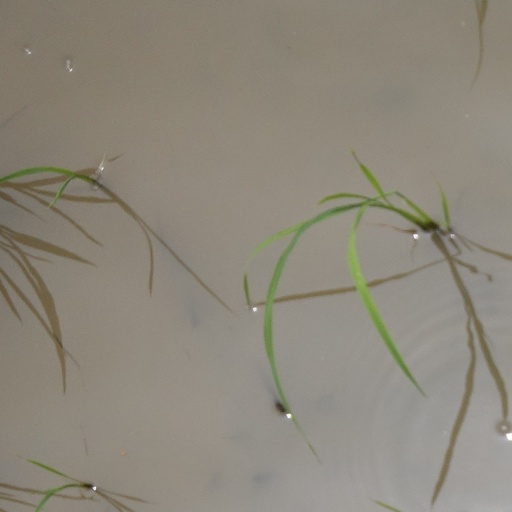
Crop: rice